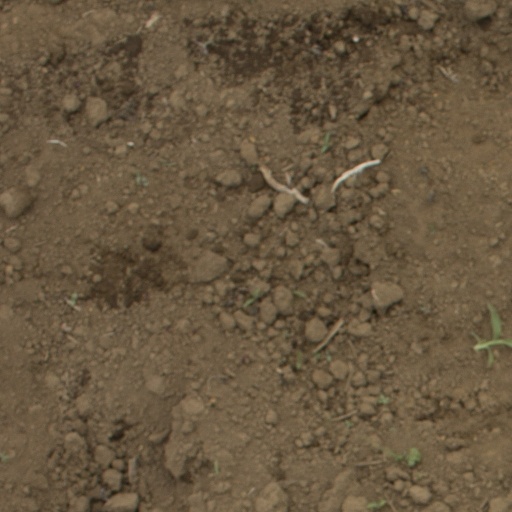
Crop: Jerusalem artichoke